Marcel Bonnot

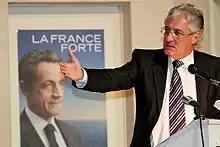
image of Marcel Bonnot, was a French politician.

Marcel Bonnot (born 24 May 1946 in Rémondans-Vaivre) was a member of the National Assembly of France. He represented Doubs's 3rd constituency